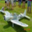
Label: airplane